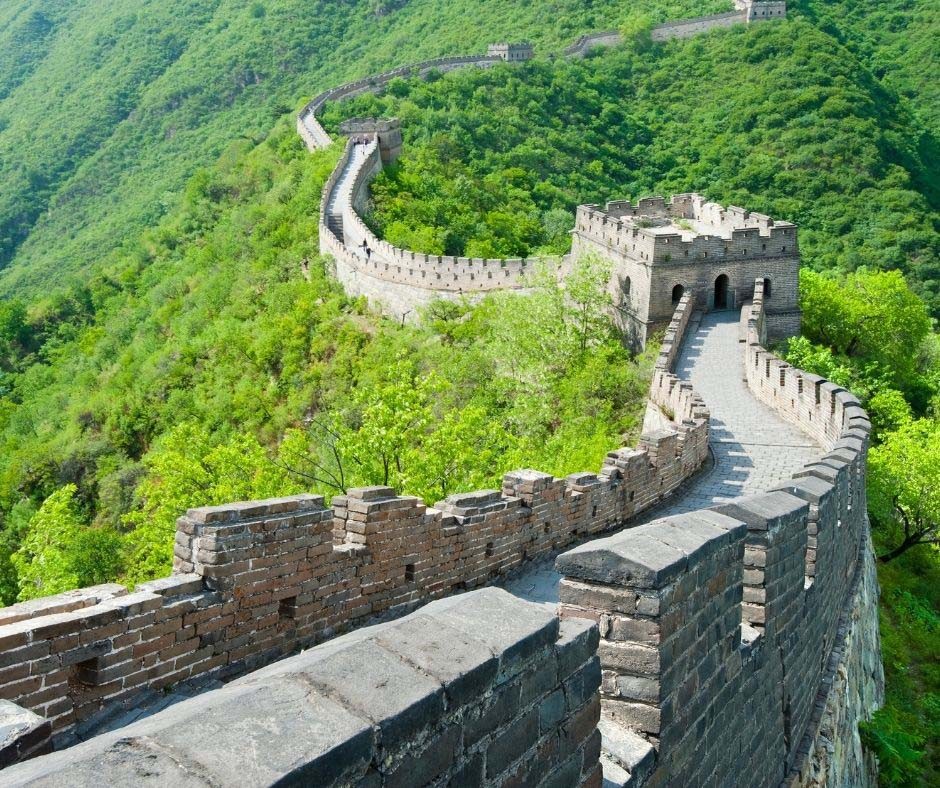
Landmark: Great Wall of China